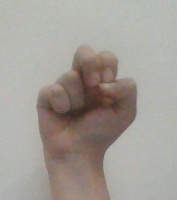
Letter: gaaf